National Baseball Hall of Fame and Museum

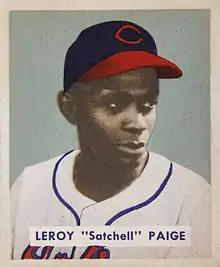
1971 inductee Satchel Paige

Players of the Negro leagues have also been considered at various times, beginning in 1971. In 2005, the Hall completed a study on African American players between the late 19th century and the integration of the major leagues in 1947, and conducted a special election for such players in February 2006; seventeen figures from the Negro leagues were chosen in that election, in addition to the eighteen previously selected. Following the 2010 changes, Negro leagues figures were primarily considered for induction alongside other figures from the 1871–1946 era, called the "Pre-Integration Era" by the Hall; since 2016, Negro leagues figures are primarily considered alongside other figures from what the Hall calls the "Early Baseball" era (1871–1949).